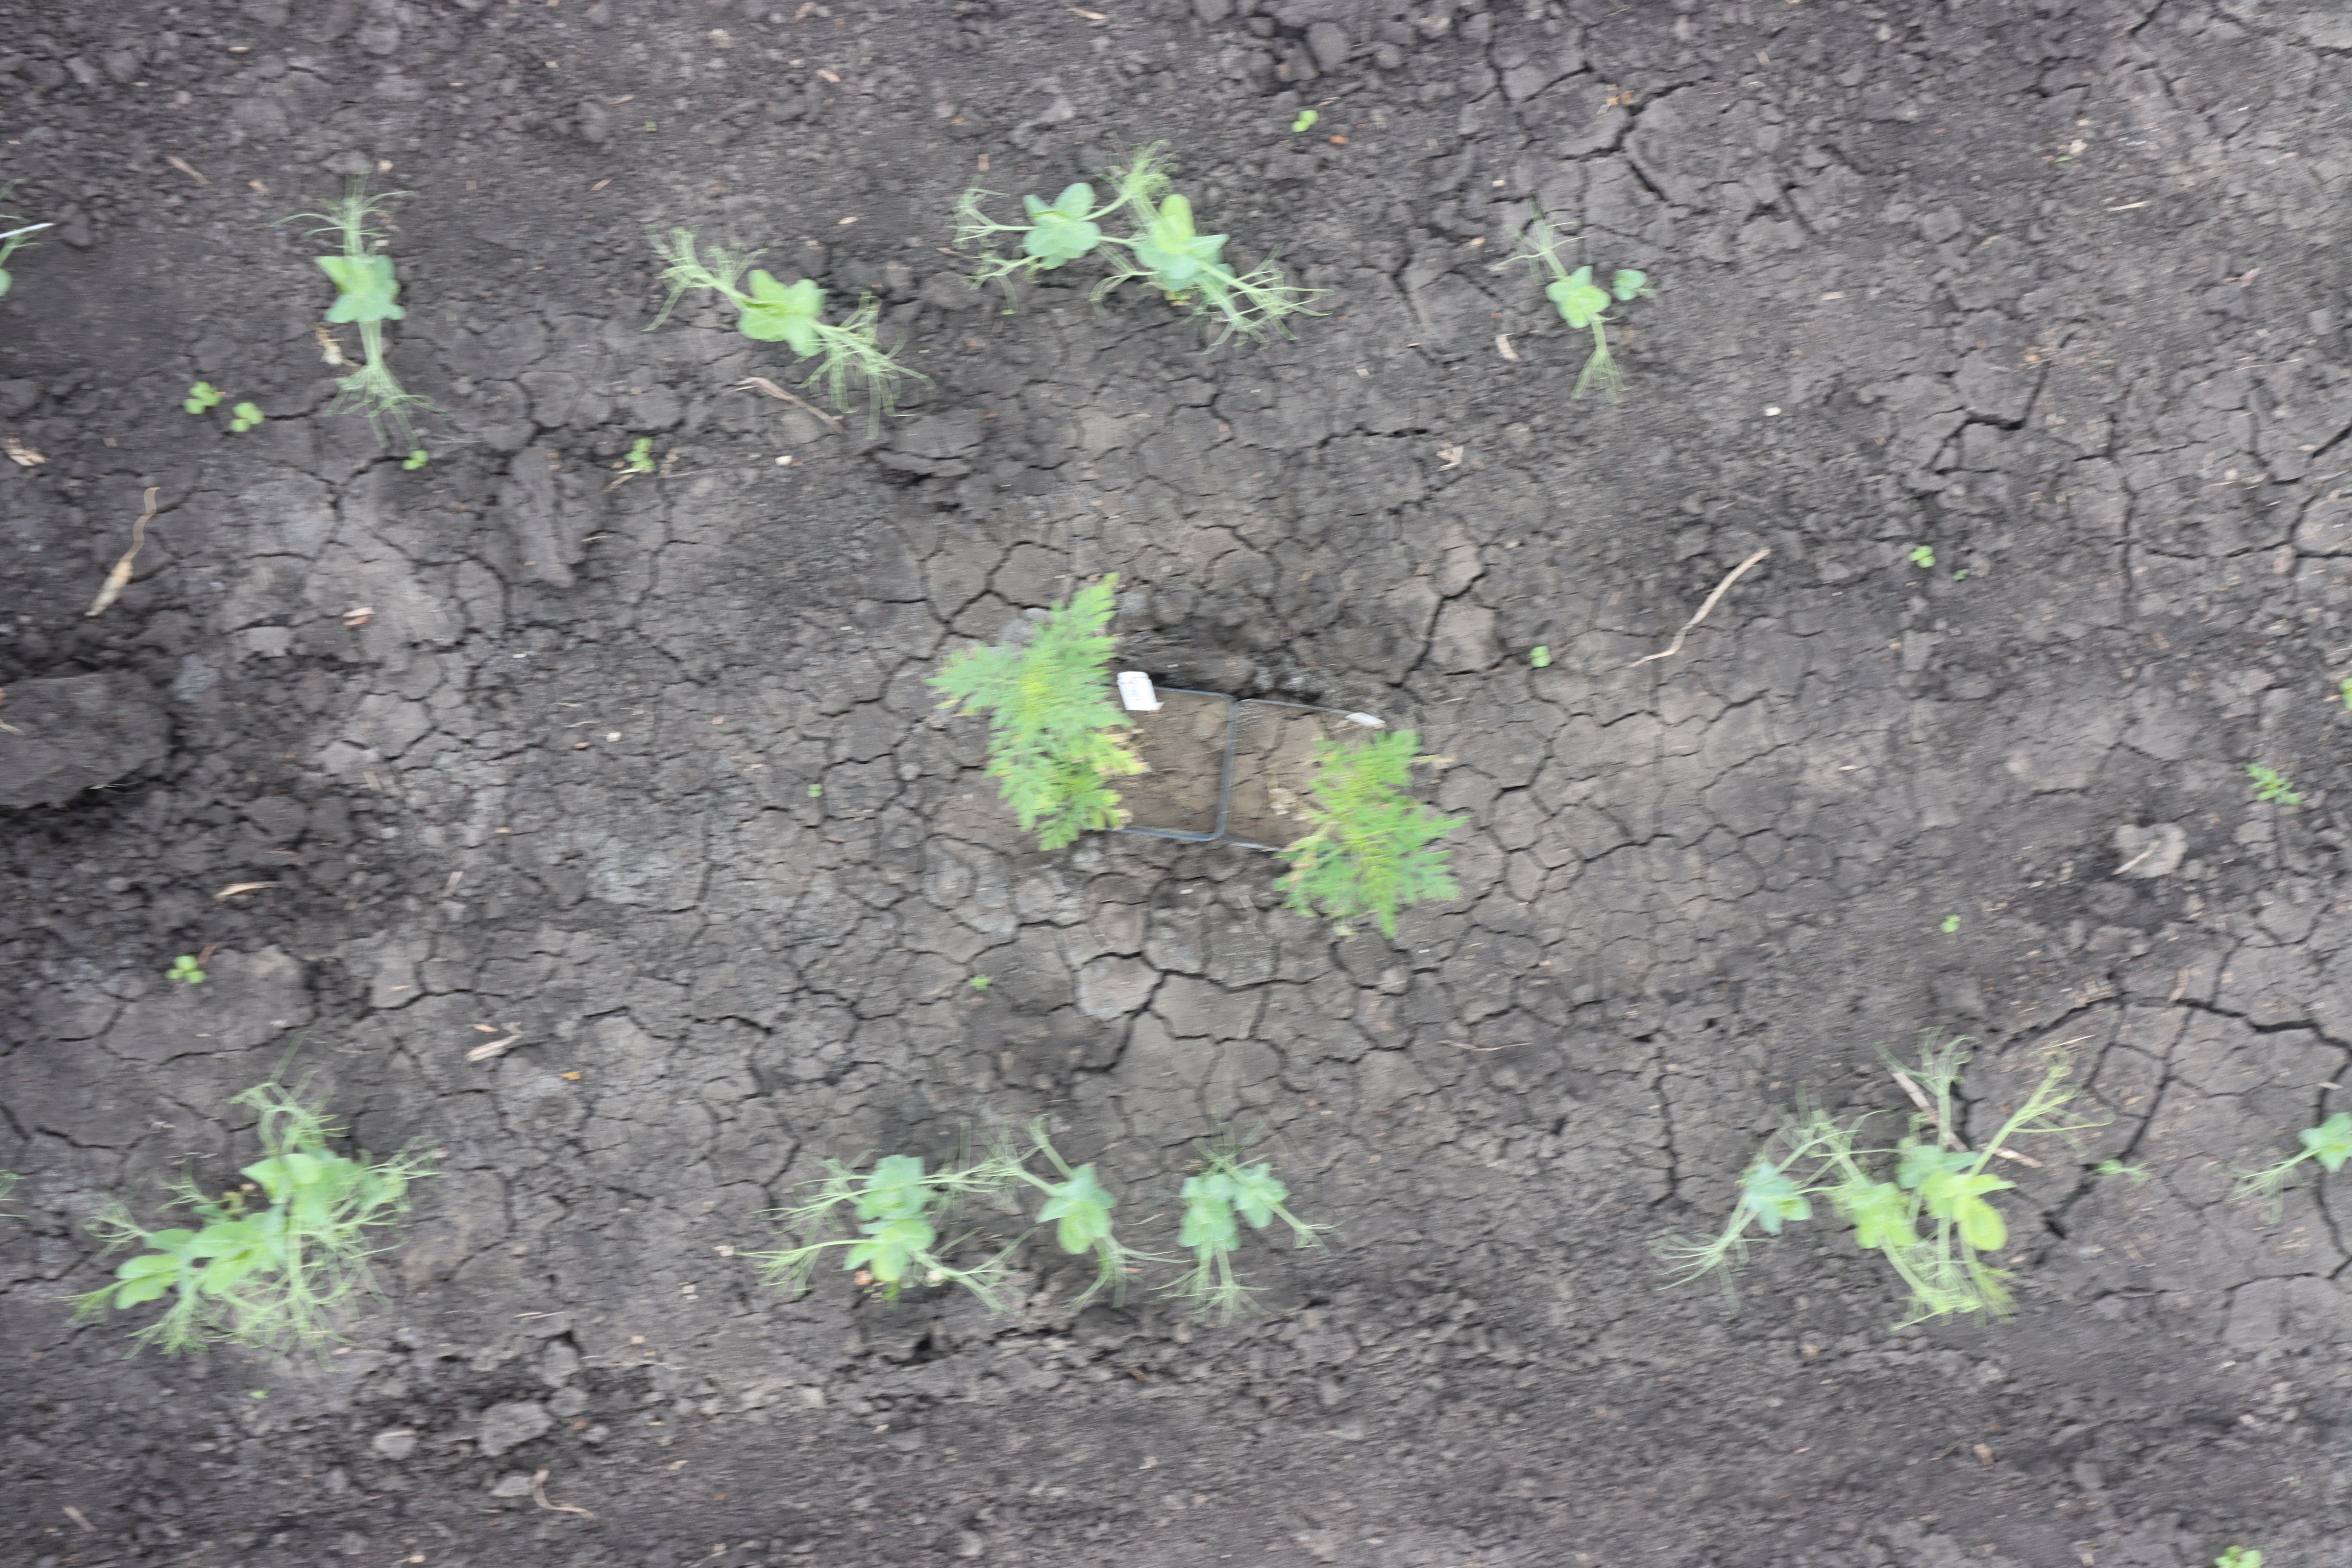
Crop: Field pea
Objects: Field Pea, Field Pea, Field Pea, Field Pea, Field Pea, Field Pea, Field Pea, Ragweed, Ragweed, Field Pea